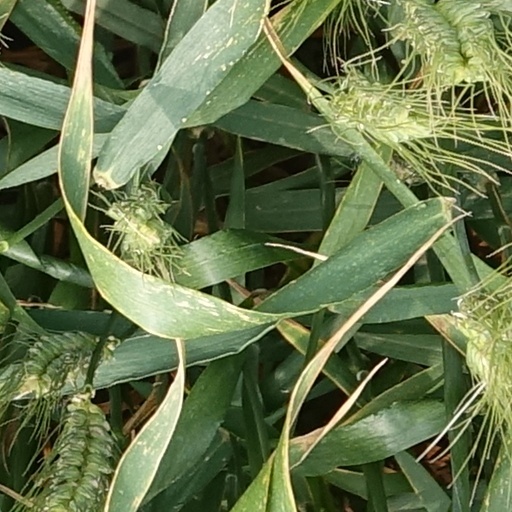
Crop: wheat